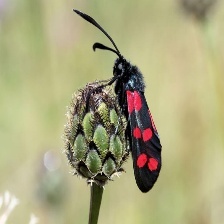
Species: SIXSPOT BURNET MOTH